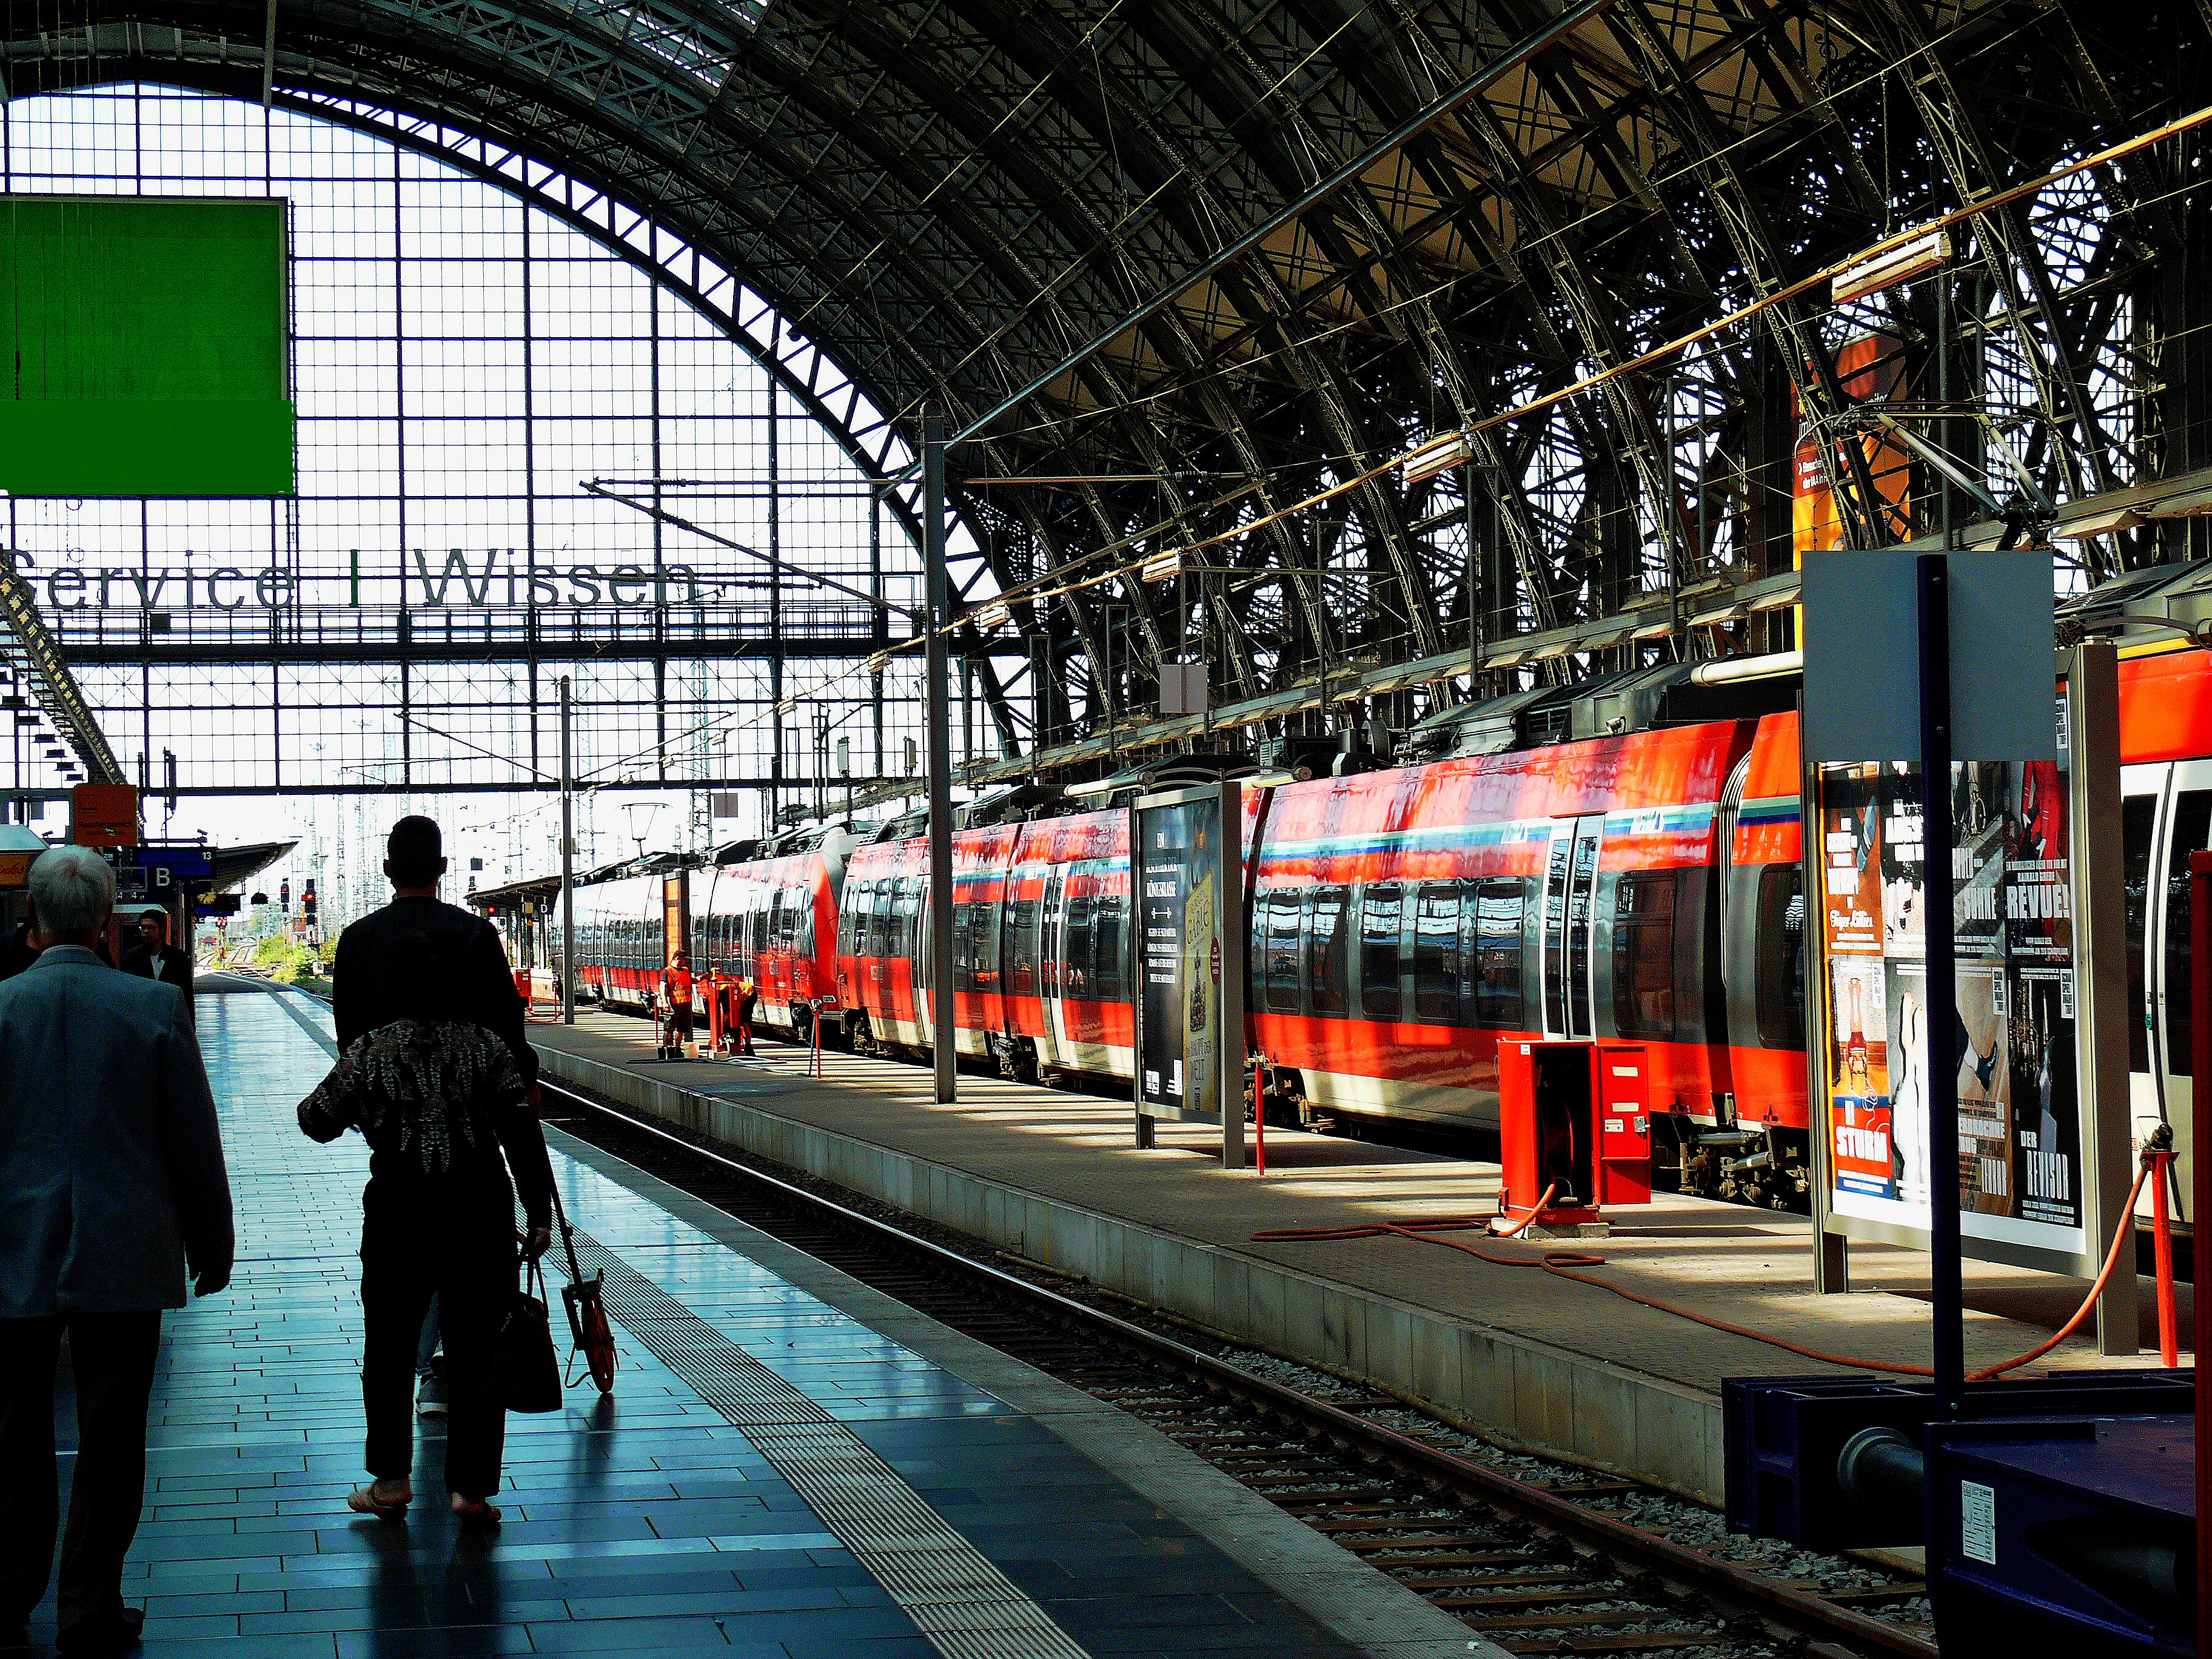
architecture, structure, technology, traffic, building, city, train, country, travel, steel, transport, europe, construction, vehicle, train station, platform, tourism, public transport, metro station, infrastructure, germany, banks, railway station, strong, frankfurt am main germany, central station, hesse, frankfurt, cities, mainhatten, remote traffic, railway traffic, frankfurt main, train ride, stahlbau, metropolitan area, sport venue, rapid transit, bahnsteigkante, sack station